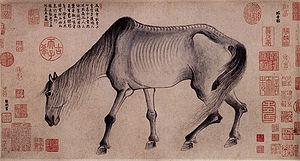
Deux chevaux est une peinture de chevaux à l'encre de Chine sur soie, réalisée par l'artiste Chinois Ren Renfa, dont elle est le chef-d'œuvre. Peinture métaphorique, elle fait référence au contexte politique et à l'arrivée de la dynastie Yuan, d'origine mongole, en remplacement de la dynastie Song, en Chine. Elle est conservée au Musée du Palais à Pékin.